Oka Tokat (2012 TV series)

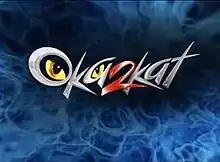
Title card

Oka Tokat (stylized as Oka2Kat) is a Philippine television drama horror fantasy series broadcast by ABS-CBN. The series is remake of 1997 Philippine television drama series "Oka Tokat". Directed by Ato M. Bautista, Theodore C. Boborol and Neal F. Del Rosario, it stars Paul Salas, Makisig Morales, Sue Ramirez, Jane Oineza and Joshua Colet. It aired on the network's Yes Weekend line up from February 4 to May 5, 2012.